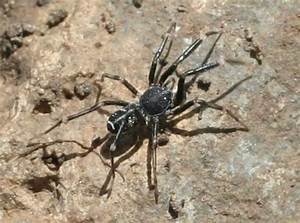
Label: ragno